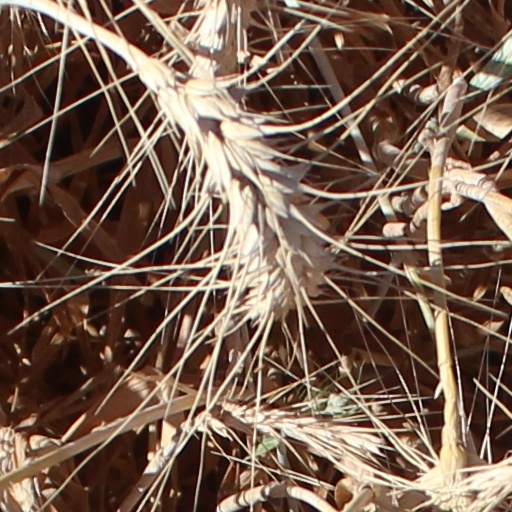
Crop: wheat